London Zoo

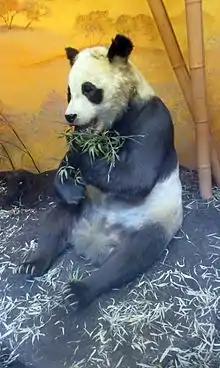
Stuffed remains of Chi Chi at the Natural History Museum in London

Obaysch was the first hippopotamus to be seen in Europe since the Roman Empire and the first in England since prehistoric times. The hippo arrived at the London Zoo in May 1850 as a gift from the Ottoman Viceroy of Egypt in exchange for some greyhounds and deerhounds. Obaysch led to a doubling of the zoo's visitors that year.